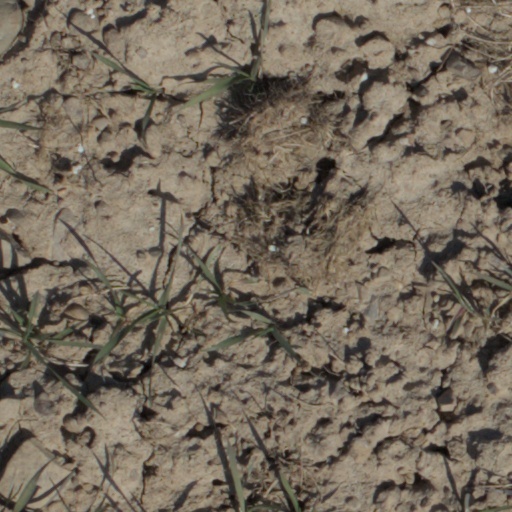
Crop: wheat